Tozeur

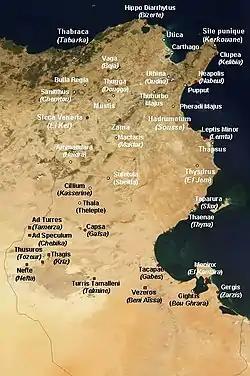
Map showing Roman Tusuros

During the Roman Empire and the Byzantine Empire and in the Vandal Kingdom, Tozeur was the site of Tusuros, in the Roman province of Byzacena (originally part of Africa Proconsularis).